Old Town Hall, Somerton

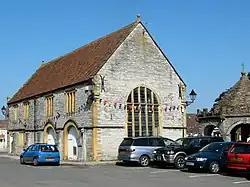
The east end of the Old Town Hall

The Old Town Hall is a municipal building in the Market Place in Somerton, Somerset, England. The building, which is used as an arts centre, is a Grade II listed building.